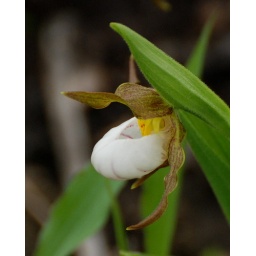
I think this is a white lady slipper, which, if I'm not mistaken, is a rare plant in Illinois.